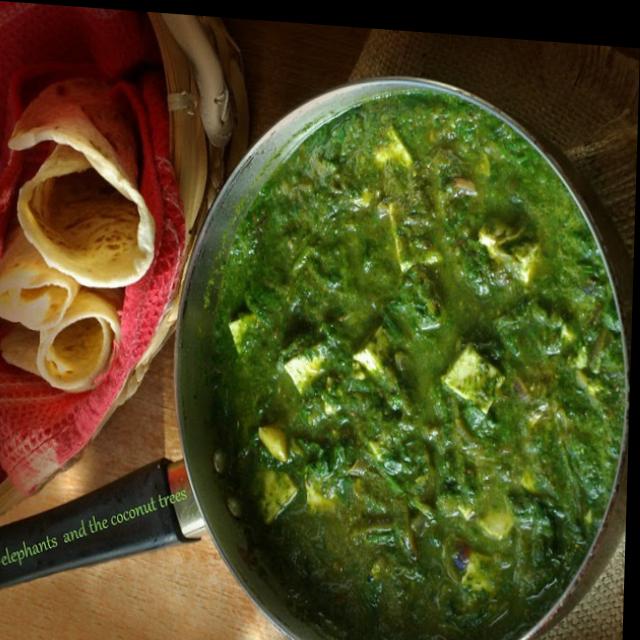
Dish: palak_paneer